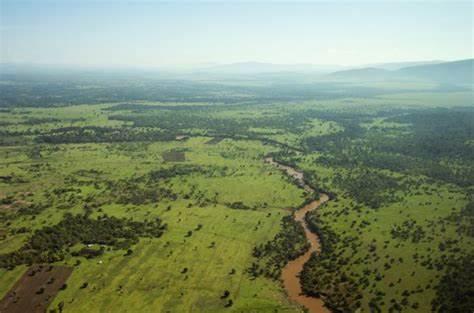
Mandhari yenye majani na miti iliyostawi kwa rangi ya kijani kibichi, imekatizwa na mto uliojaa maji na kuzungukwa kwa milima mirefu, mwanga mkali wa jua ukitanda anga likiwa na ukungu mwingi.